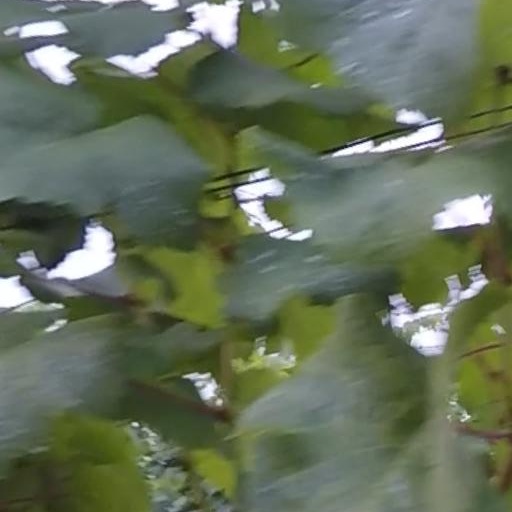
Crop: grape